Agatha Christie's Poirot

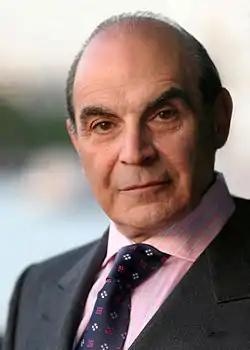
David Suchet

Alongside recurring characters, the early series featured actors who later achieved greater fame, including Sean Pertwee ("The King of Clubs", 1989; "Dead Man's Folly", 2013), Joely Richardson ("The Dream", 1989), Polly Walker ("Peril at End House", 1990), Samantha Bond ("The Adventure of the Cheap Flat", 1990), Christopher Eccleston ("One, Two, Buckle My Shoe", 1992), Hermione Norris ("Jewel Robbery at The Grand Metropolitan", 1993), Damian Lewis ("Hickory Dickory Dock", 1995), Jamie Bamber ("The Murder of Roger Ackroyd", 2000), Russell Tovey ("Evil Under the Sun", 2001), Kelly Reilly ("Sad Cypress", 2003), Aidan Gillen ("Five Little Pigs", 2003), Emily Blunt ("Death on the Nile", 2004), Alice Eve ("The Mystery of the Blue Train", 2005), Michael Fassbender ("After the Funeral", 2006), Ruth Gemmell ("Mrs McGinty's Dead", 2008), Toby Jones and Jessica Chastain ("Murder on the Orient Express", 2010), and Tom Ellis ("Dead Man's Folly", 2013).